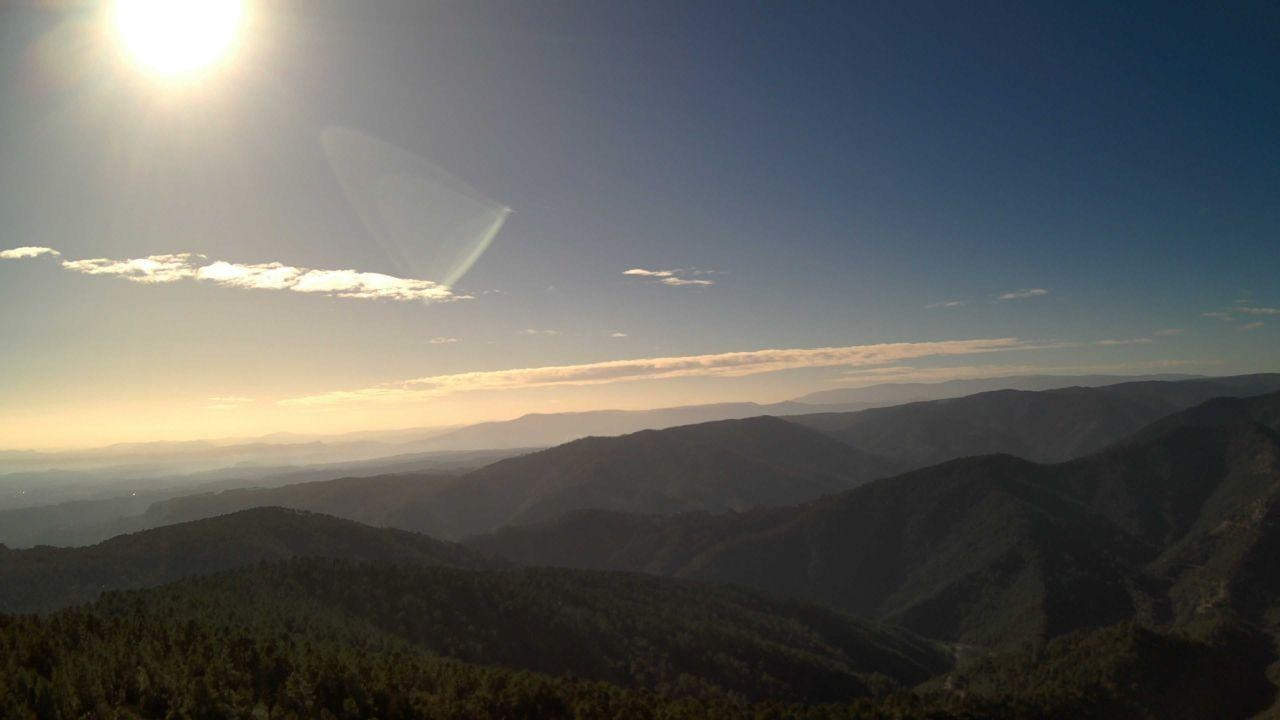
Fire: no
Smoke: yes